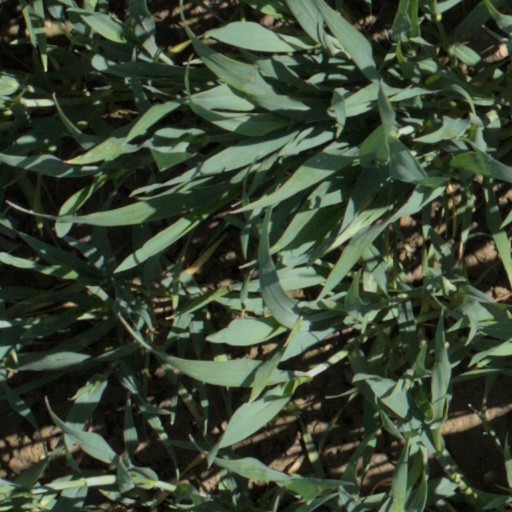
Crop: wheat